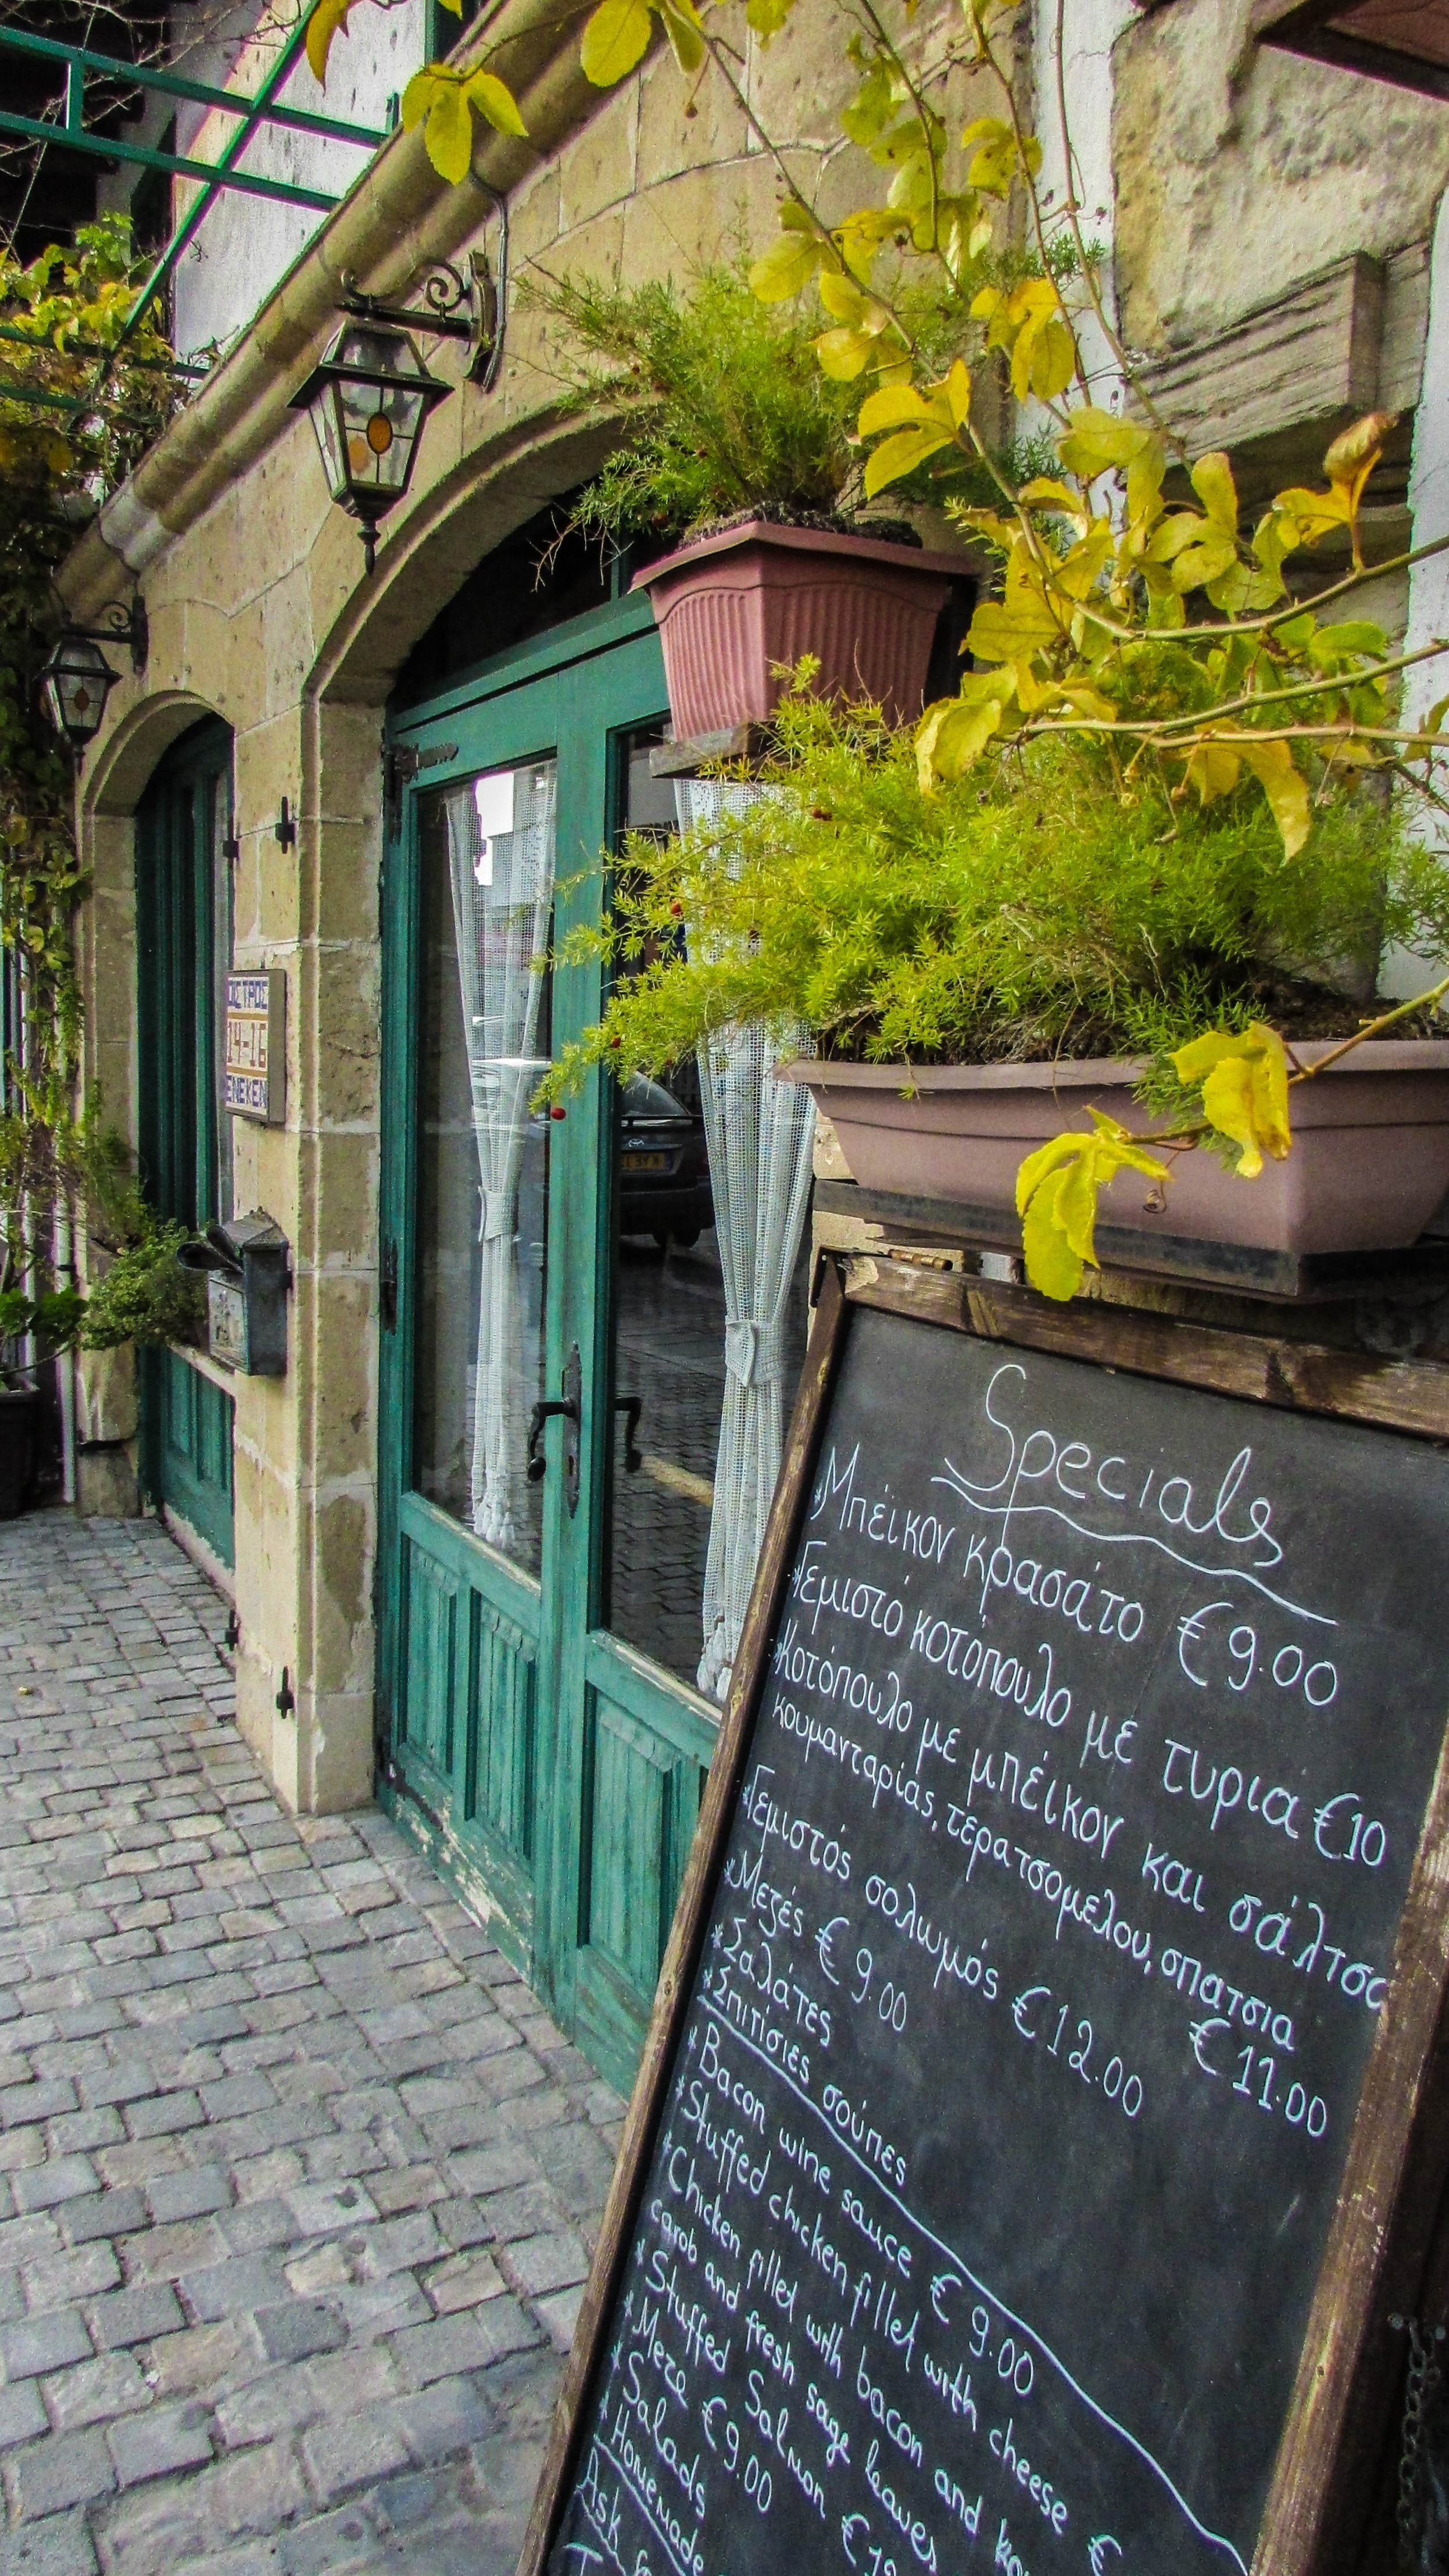
architecture, road, street, flower, town, restaurant, home, cottage, garden, old city, courtyard, neoclassic, yard, cyprus, neighbourhood, larnaca